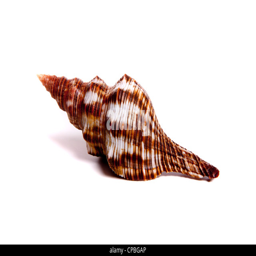
marine sea shell in a studio setting against a white background